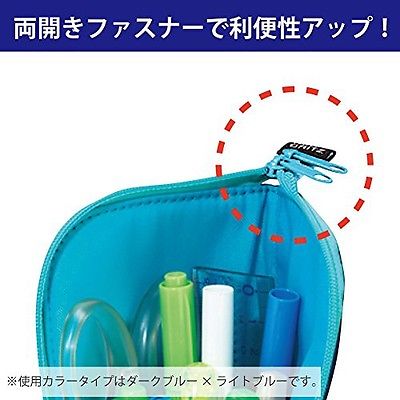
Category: stapler